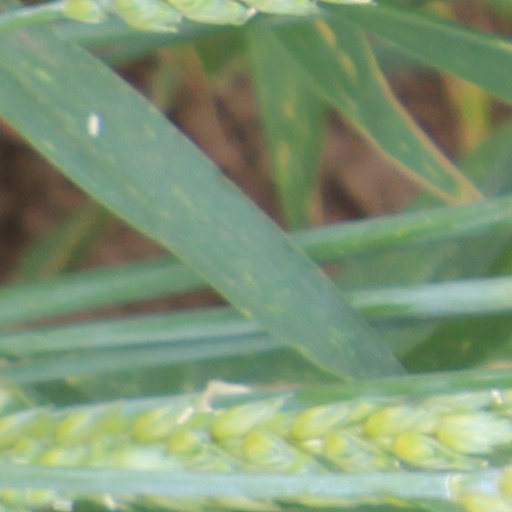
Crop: wheat